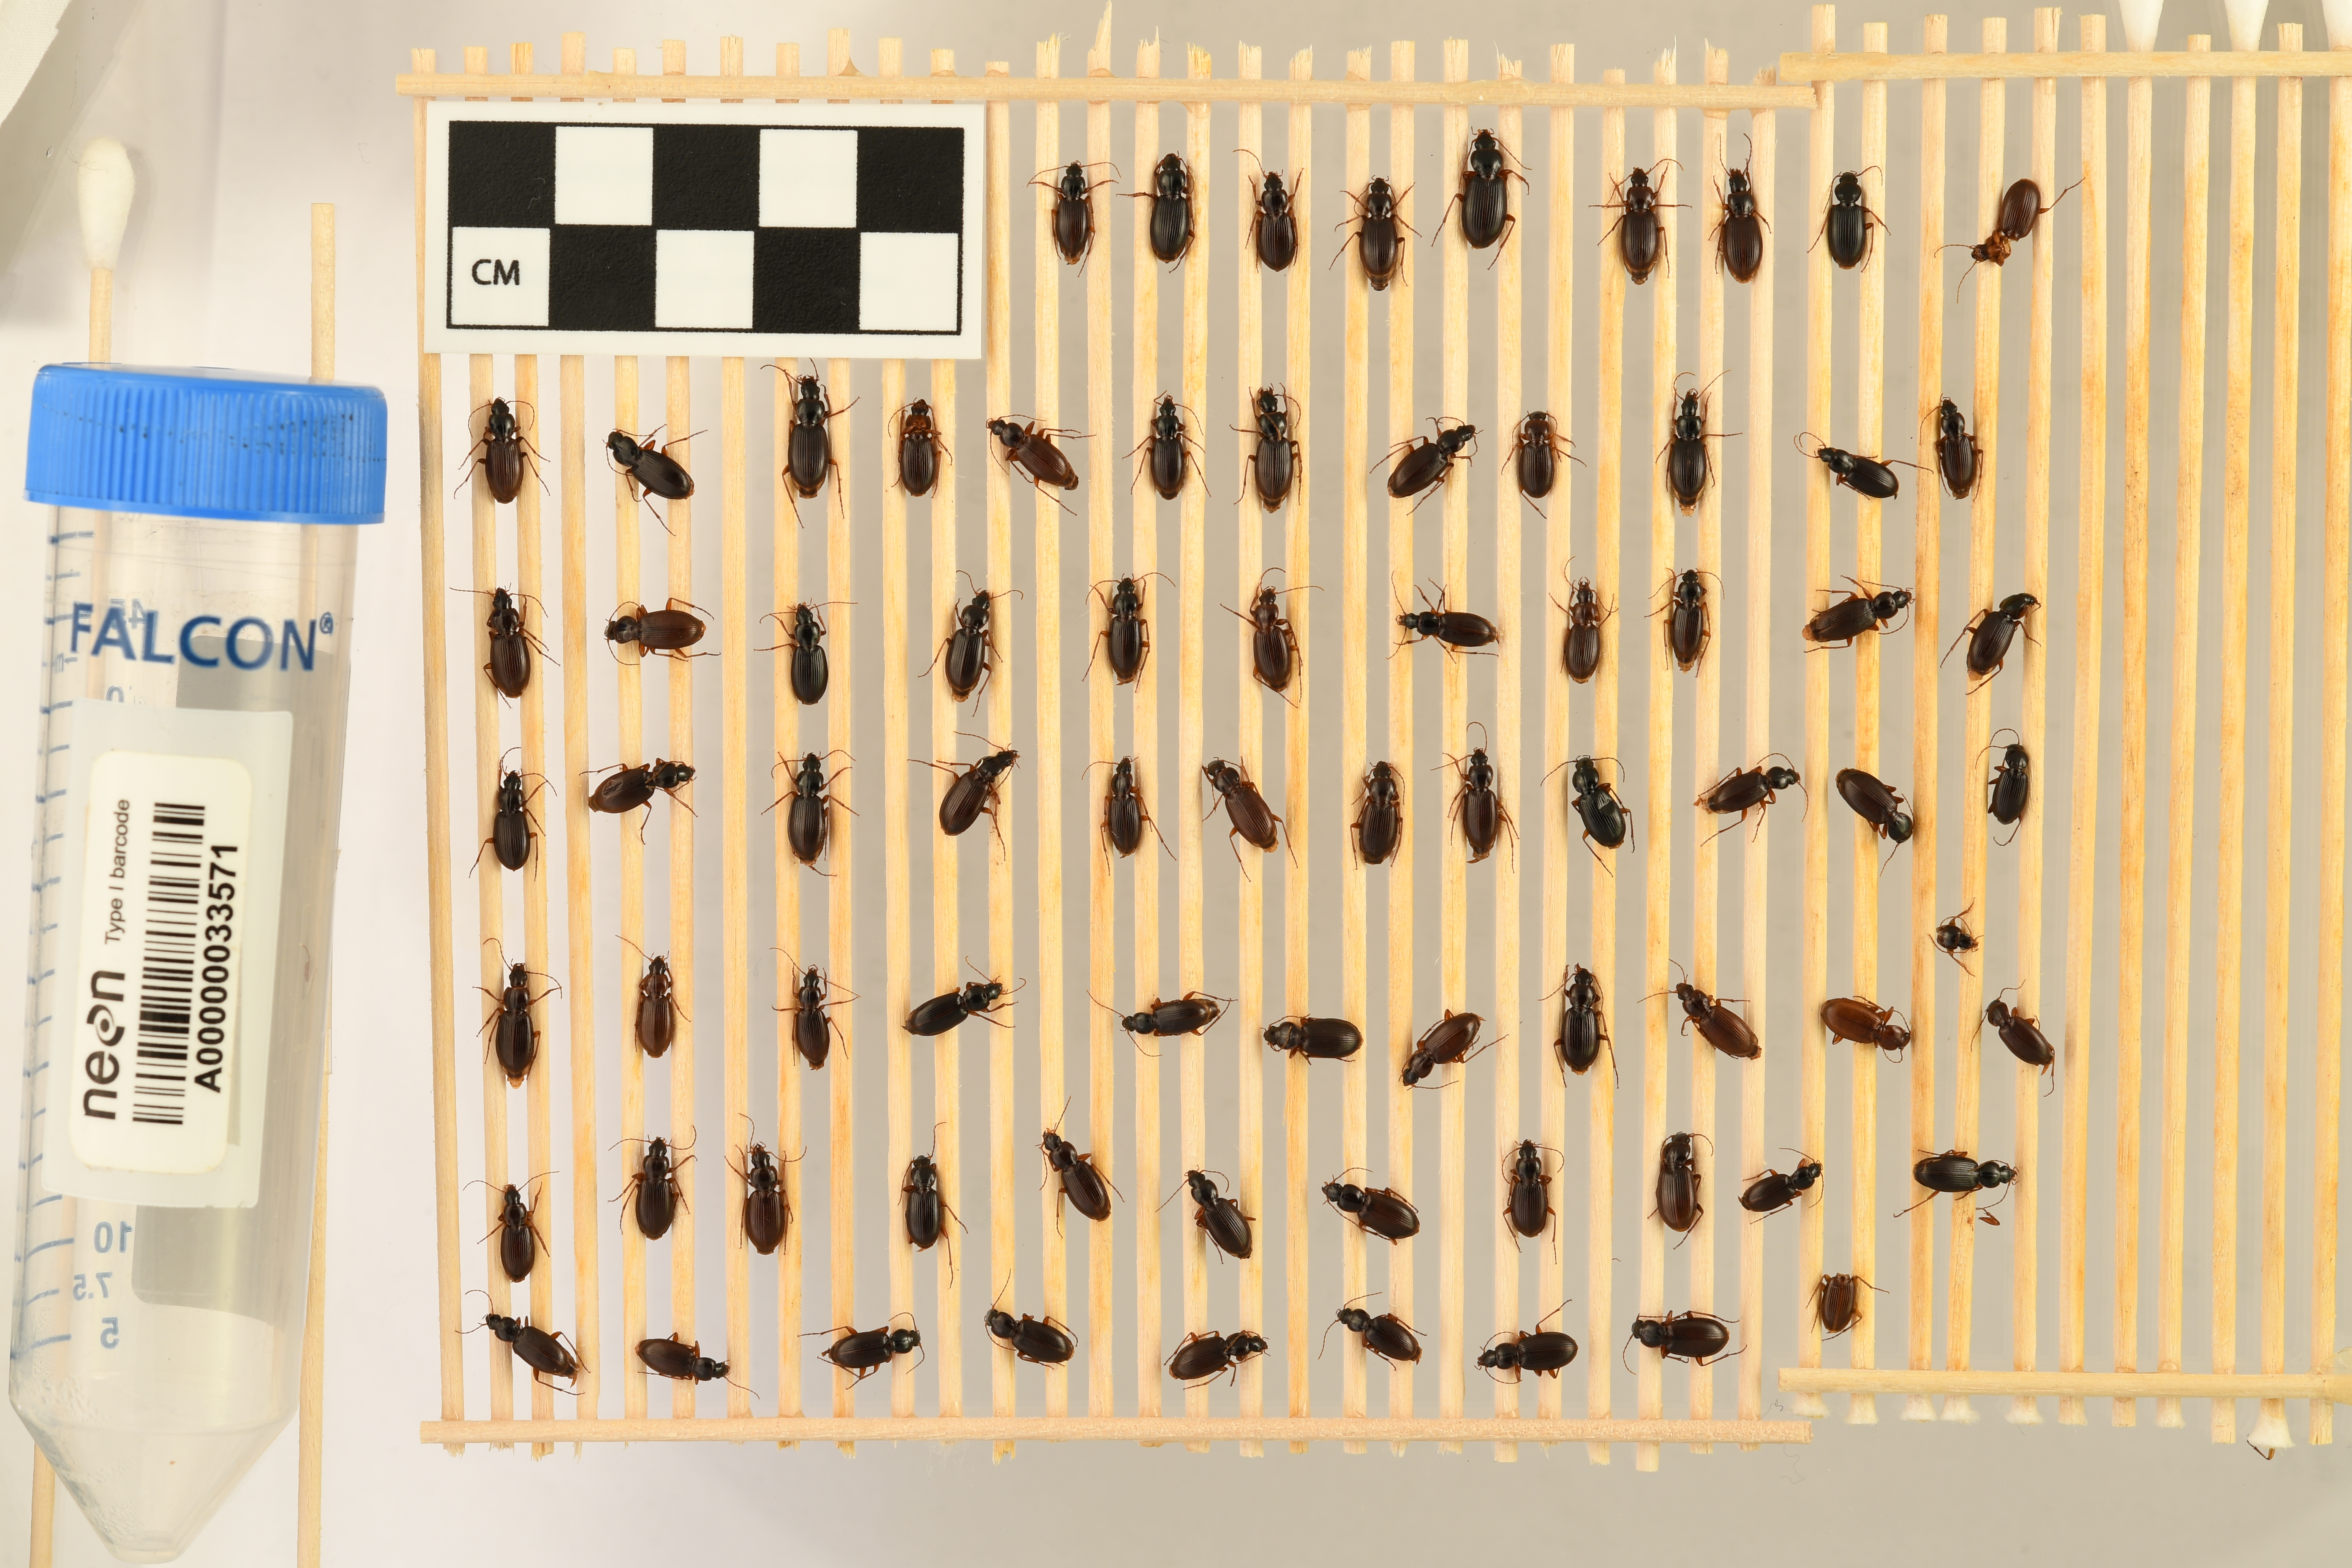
Synuchus impunctatus — Bartlett Experimental Forest NEON, plot BART_068. Beetle 11, ElytraWidth: 0.2311 cm (lying flat: Yes)

Synuchus impunctatus — Bartlett Experimental Forest NEON, plot BART_068. Beetle 11, ElytraLength: 0.5741 cm (lying flat: Yes)

Synuchus impunctatus — Bartlett Experimental Forest NEON, plot BART_068. Beetle 12, ElytraLength: 0.5833 cm (lying flat: Yes)

Synuchus impunctatus — Bartlett Experimental Forest NEON, plot BART_068. Beetle 12, ElytraWidth: 0.2778 cm (lying flat: Yes)

Synuchus impunctatus — Bartlett Experimental Forest NEON, plot BART_068. Beetle 13, ElytraLength: 0.5277 cm (lying flat: Yes)

Synuchus impunctatus — Bartlett Experimental Forest NEON, plot BART_068. Beetle 13, ElytraWidth: 0.2639 cm (lying flat: Yes)

Synuchus impunctatus — Bartlett Experimental Forest NEON, plot BART_068. Beetle 14, ElytraLength: 0.5423 cm (lying flat: Yes)

Synuchus impunctatus — Bartlett Experimental Forest NEON, plot BART_068. Beetle 14, ElytraWidth: 0.2365 cm (lying flat: Yes)

Synuchus impunctatus — Bartlett Experimental Forest NEON, plot BART_068. Beetle 15, ElytraLength: 0.4724 cm (lying flat: Yes)

Synuchus impunctatus — Bartlett Experimental Forest NEON, plot BART_068. Beetle 15, ElytraWidth: 0.2365 cm (lying flat: Yes)

Synuchus impunctatus — Bartlett Experimental Forest NEON, plot BART_068. Beetle 16, ElytraWidth: 0.2642 cm (lying flat: Yes)

Synuchus impunctatus — Bartlett Experimental Forest NEON, plot BART_068. Beetle 16, ElytraLength: 0.5418 cm (lying flat: Yes)

Synuchus impunctatus — Bartlett Experimental Forest NEON, plot BART_068. Beetle 17, ElytraWidth: 0.2473 cm (lying flat: Yes)

Synuchus impunctatus — Bartlett Experimental Forest NEON, plot BART_068. Beetle 17, ElytraLength: 0.5513 cm (lying flat: Yes)

Synuchus impunctatus — Bartlett Experimental Forest NEON, plot BART_068. Beetle 18, ElytraLength: 0.4724 cm (lying flat: Yes)

Synuchus impunctatus — Bartlett Experimental Forest NEON, plot BART_068. Beetle 18, ElytraWidth: 0.2361 cm (lying flat: Yes)

Synuchus impunctatus — Bartlett Experimental Forest NEON, plot BART_068. Beetle 19, ElytraLength: 0.5279 cm (lying flat: Yes)

Synuchus impunctatus — Bartlett Experimental Forest NEON, plot BART_068. Beetle 19, ElytraWidth: 0.2361 cm (lying flat: Yes)

Synuchus impunctatus — Bartlett Experimental Forest NEON, plot BART_068. Beetle 20, ElytraLength: 0.4534 cm (lying flat: Yes)

Synuchus impunctatus — Bartlett Experimental Forest NEON, plot BART_068. Beetle 20, ElytraWidth: 0.2484 cm (lying flat: Yes)

Synuchus impunctatus — Bartlett Experimental Forest NEON, plot BART_068. Beetle 21, ElytraWidth: 0.2504 cm (lying flat: Yes)

Synuchus impunctatus — Bartlett Experimental Forest NEON, plot BART_068. Beetle 21, ElytraLength: 0.4585 cm (lying flat: Yes)

Synuchus impunctatus — Bartlett Experimental Forest NEON, plot BART_068. Beetle 22, ElytraWidth: 0.293 cm (lying flat: Yes)

Synuchus impunctatus — Bartlett Experimental Forest NEON, plot BART_068. Beetle 22, ElytraLength: 0.5571 cm (lying flat: Yes)

Synuchus impunctatus — Bartlett Experimental Forest NEON, plot BART_068. Beetle 23, ElytraWidth: 0.2639 cm (lying flat: Yes)

Synuchus impunctatus — Bartlett Experimental Forest NEON, plot BART_068. Beetle 23, ElytraLength: 0.5834 cm (lying flat: Yes)

Synuchus impunctatus — Bartlett Experimental Forest NEON, plot BART_068. Beetle 24, ElytraLength: 0.5 cm (lying flat: Yes)

Synuchus impunctatus — Bartlett Experimental Forest NEON, plot BART_068. Beetle 24, ElytraWidth: 0.25 cm (lying flat: Yes)

Synuchus impunctatus — Bartlett Experimental Forest NEON, plot BART_068. Beetle 25, ElytraLength: 0.523 cm (lying flat: Yes)

Synuchus impunctatus — Bartlett Experimental Forest NEON, plot BART_068. Beetle 25, ElytraWidth: 0.2461 cm (lying flat: Yes)

Synuchus impunctatus — Bartlett Experimental Forest NEON, plot BART_068. Beetle 26, ElytraLength: 0.5279 cm (lying flat: Yes)

Synuchus impunctatus — Bartlett Experimental Forest NEON, plot BART_068. Beetle 26, ElytraWidth: 0.2504 cm (lying flat: Yes)

Synuchus impunctatus — Bartlett Experimental Forest NEON, plot BART_068. Beetle 27, ElytraLength: 0.4957 cm (lying flat: Yes)

Synuchus impunctatus — Bartlett Experimental Forest NEON, plot BART_068. Beetle 27, ElytraWidth: 0.2534 cm (lying flat: Yes)

Synuchus impunctatus — Bartlett Experimental Forest NEON, plot BART_068. Beetle 28, ElytraLength: 0.4773 cm (lying flat: Yes)

Synuchus impunctatus — Bartlett Experimental Forest NEON, plot BART_068. Beetle 28, ElytraWidth: 0.229 cm (lying flat: Yes)

Synuchus impunctatus — Bartlett Experimental Forest NEON, plot BART_068. Beetle 29, ElytraLength: 0.4754 cm (lying flat: Yes)

Synuchus impunctatus — Bartlett Experimental Forest NEON, plot BART_068. Beetle 29, ElytraWidth: 0.2365 cm (lying flat: Yes)

Synuchus impunctatus — Bartlett Experimental Forest NEON, plot BART_068. Beetle 30, ElytraLength: 0.474 cm (lying flat: Yes)

Synuchus impunctatus — Bartlett Experimental Forest NEON, plot BART_068. Beetle 30, ElytraWidth: 0.2377 cm (lying flat: Yes)

Synuchus impunctatus — Bartlett Experimental Forest NEON, plot BART_068. Beetle 31, ElytraLength: 0.5598 cm (lying flat: No)

Synuchus impunctatus — Bartlett Experimental Forest NEON, plot BART_068. Beetle 31, ElytraWidth: 0.2504 cm (lying flat: No)

Synuchus impunctatus — Bartlett Experimental Forest NEON, plot BART_068. Beetle 32, ElytraLength: 0.5478 cm (lying flat: Yes)

Synuchus impunctatus — Bartlett Experimental Forest NEON, plot BART_068. Beetle 32, ElytraWidth: 0.286 cm (lying flat: Yes)

Synuchus impunctatus — Bartlett Experimental Forest NEON, plot BART_068. Beetle 33, ElytraLength: 0.5155 cm (lying flat: Yes)

Synuchus impunctatus — Bartlett Experimental Forest NEON, plot BART_068. Beetle 33, ElytraWidth: 0.2671 cm (lying flat: Yes)

Synuchus impunctatus — Bartlett Experimental Forest NEON, plot BART_068. Beetle 34, ElytraLength: 0.5471 cm (lying flat: Yes)

Synuchus impunctatus — Bartlett Experimental Forest NEON, plot BART_068. Beetle 34, ElytraWidth: 0.2504 cm (lying flat: Yes)

Synuchus impunctatus — Bartlett Experimental Forest NEON, plot BART_068. Beetle 35, ElytraLength: 0.5834 cm (lying flat: Yes)

Synuchus impunctatus — Bartlett Experimental Forest NEON, plot BART_068. Beetle 35, ElytraWidth: 0.25 cm (lying flat: Yes)

Synuchus impunctatus — Bartlett Experimental Forest NEON, plot BART_068. Beetle 36, ElytraLength: 0.6098 cm (lying flat: Yes)

Synuchus impunctatus — Bartlett Experimental Forest NEON, plot BART_068. Beetle 36, ElytraWidth: 0.2473 cm (lying flat: Yes)

Synuchus impunctatus — Bartlett Experimental Forest NEON, plot BART_068. Beetle 37, ElytraLength: 0.5146 cm (lying flat: Yes)

Synuchus impunctatus — Bartlett Experimental Forest NEON, plot BART_068. Beetle 37, ElytraWidth: 0.2504 cm (lying flat: Yes)

Synuchus impunctatus — Bartlett Experimental Forest NEON, plot BART_068. Beetle 38, ElytraLength: 0.5816 cm (lying flat: Yes)

Synuchus impunctatus — Bartlett Experimental Forest NEON, plot BART_068. Beetle 38, ElytraWidth: 0.2561 cm (lying flat: Yes)

Synuchus impunctatus — Bartlett Experimental Forest NEON, plot BART_068. Beetle 39, ElytraLength: 0.5068 cm (lying flat: Yes)

Synuchus impunctatus — Bartlett Experimental Forest NEON, plot BART_068. Beetle 39, ElytraWidth: 0.2534 cm (lying flat: Yes)

Synuchus impunctatus — Bartlett Experimental Forest NEON, plot BART_068. Beetle 40, ElytraLength: 0.5138 cm (lying flat: Yes)

Synuchus impunctatus — Bartlett Experimental Forest NEON, plot BART_068. Beetle 40, ElytraWidth: 0.25 cm (lying flat: Yes)

Synuchus impunctatus — Bartlett Experimental Forest NEON, plot BART_068. Beetle 41, ElytraLength: 0.5478 cm (lying flat: Yes)

Synuchus impunctatus — Bartlett Experimental Forest NEON, plot BART_068. Beetle 41, ElytraWidth: 0.2739 cm (lying flat: Yes)

Synuchus impunctatus — Bartlett Experimental Forest NEON, plot BART_068. Beetle 42, ElytraLength: 0.5106 cm (lying flat: Yes)

Synuchus impunctatus — Bartlett Experimental Forest NEON, plot BART_068. Beetle 42, ElytraWidth: 0.2299 cm (lying flat: Yes)